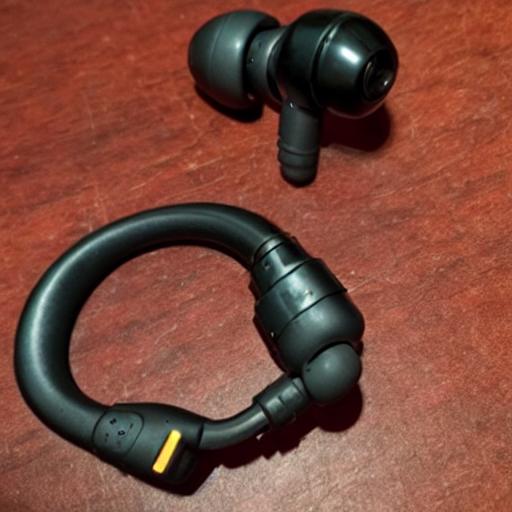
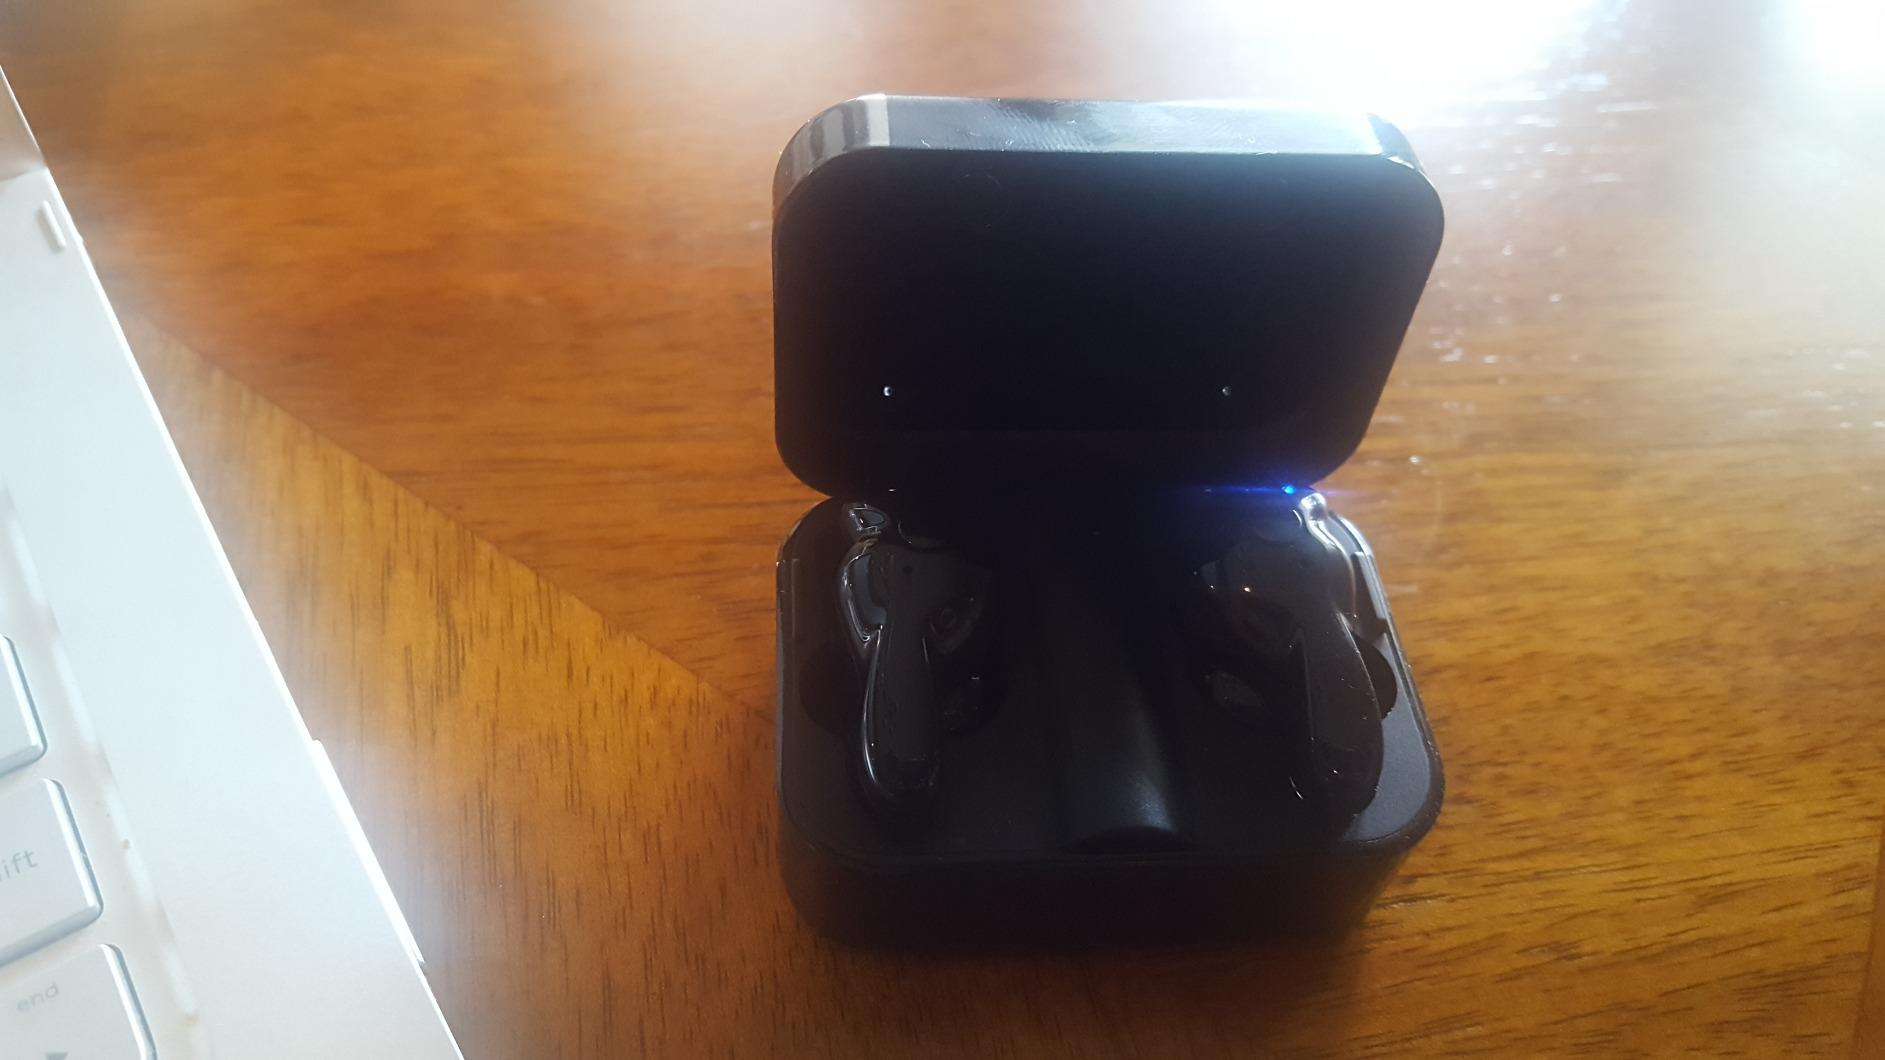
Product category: earbuds
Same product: no